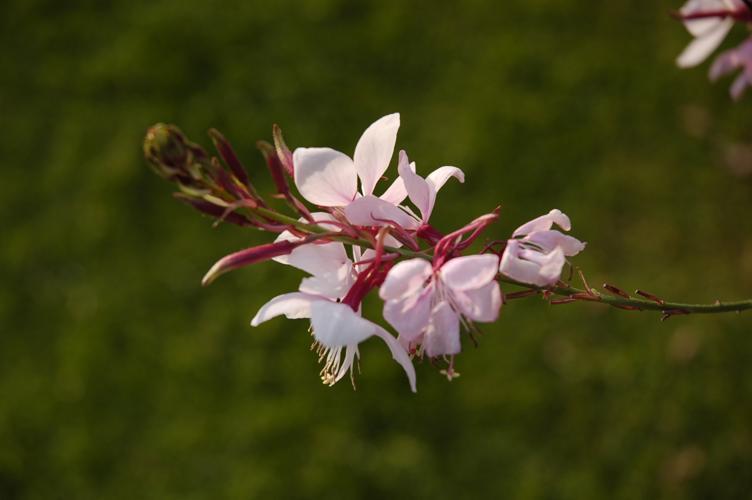
Label: gaura